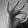
ASL letter: F